Coronation of Charles III and Camilla

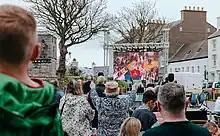
A crowd in the Isle of Man watches the coronation

The Transport for London announced several initiatives. The roundels used by the London Underground, the Overground, and the Elizabeth line were redesigned to include a crown for the coronation. Voice announcement were also replaced by announcements recorded by the King and Queen on 5 May, and were used on railway station and all Underground stations throughout the coronation weekend and bank holiday on Monday. The London North Eastern Railway also named its daily 11:00 passenger train from London King's Cross to Edinburgh Waverley the "Carolean Express", starting on 6 May.